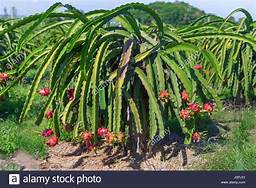
Label: Dragonfruit